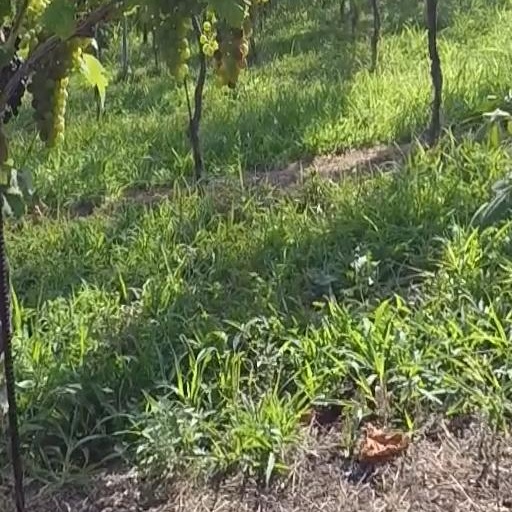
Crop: grape